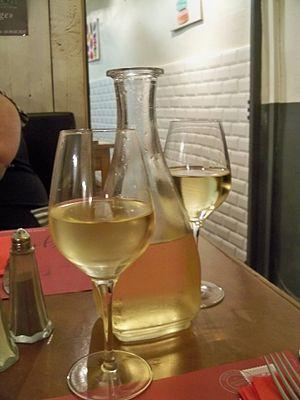
carafe d'IGP Val-de-loire blanc
Le val-de-loire, anciennement appelé Vin de Pays du Jardin de la France de 1981 à 2007, puis renommé Vin de Pays du Val de Loire jusqu'en 2009, est un vin français d'indication géographique protégée régionale produit sur l'ensemble du vignoble de la vallée de la Loire.